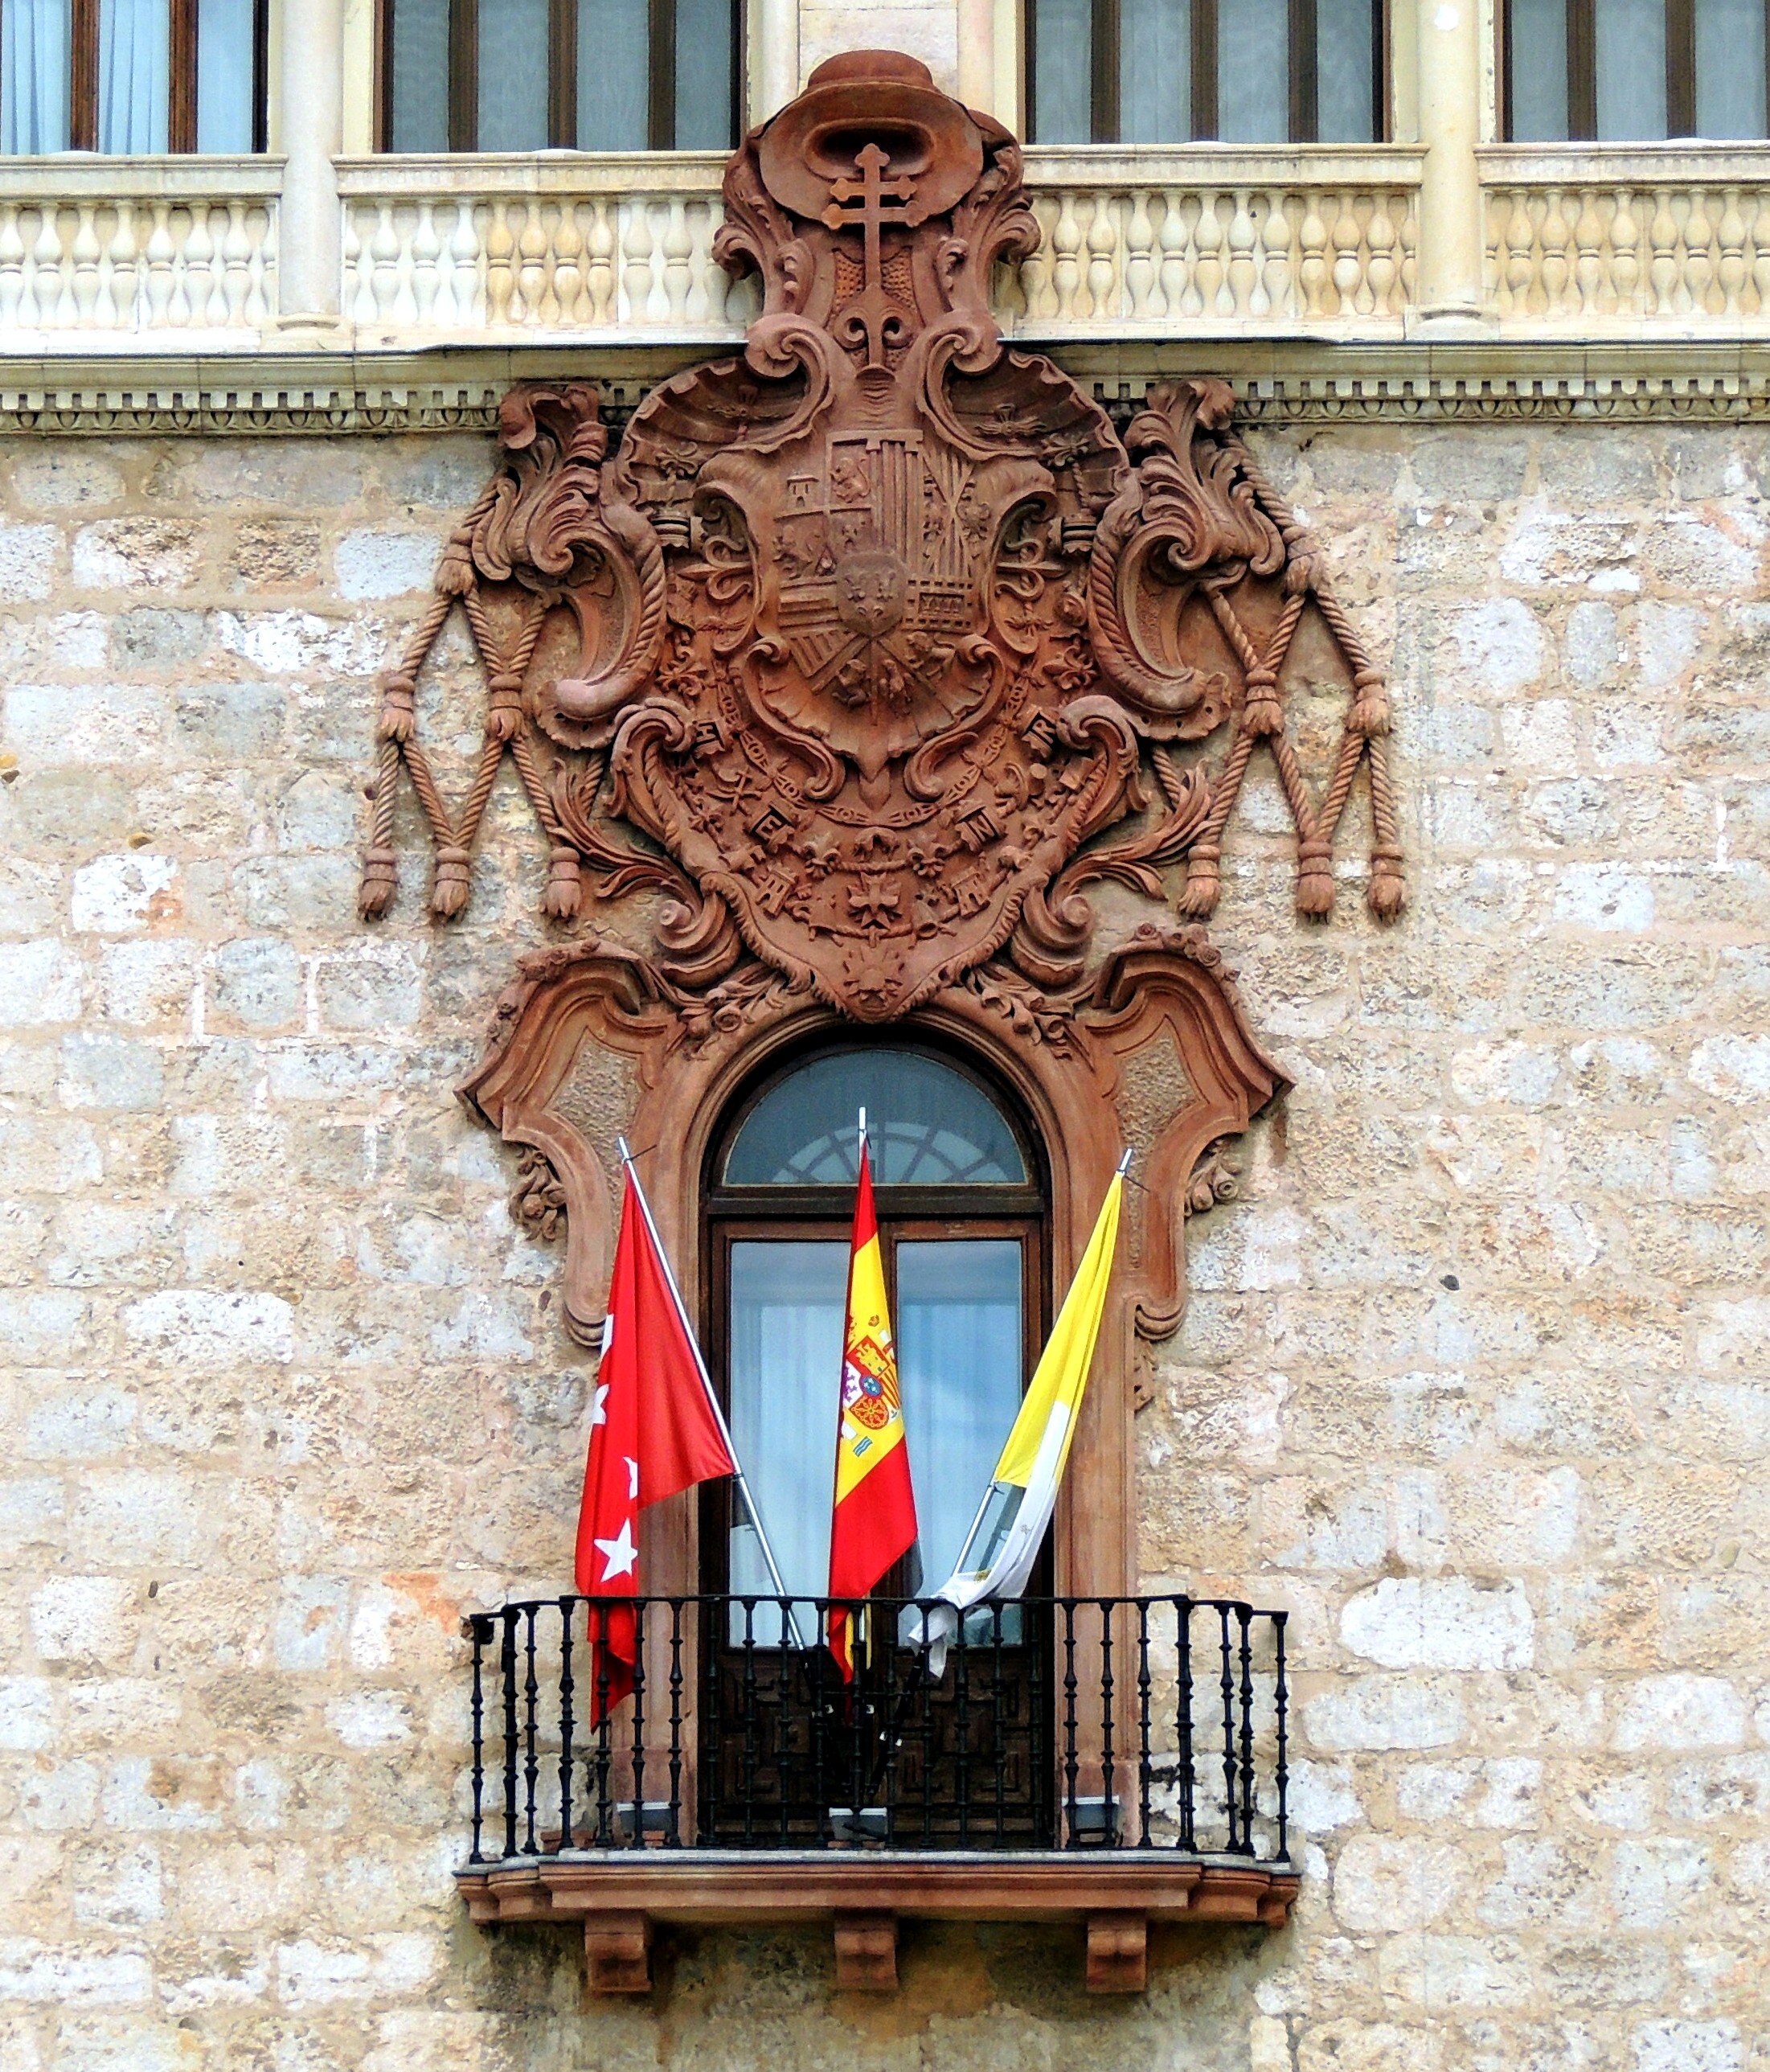
wood, monument, statue, furniture, art